Lee Habeeb

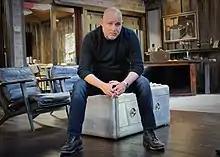
Habeeb in his studio in Oxford, Mississippi

Lee Habeeb is an American talk radio executive, host, podcaster and essayist. He is the creator and co-founder of "The Laura Ingraham Show"; the Vice President of Content for the Salem Media Group, the founder of American Private Radio; and the creator, founder and host of "Our American Stories", a weekday radio show syndicated across the U.S.